Nepalese Chamber of Commerce, Lhasa

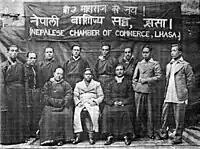
Triratna Man Tuladhar (seated, left) and Gyan Jyoti Kansakar (seated, right) with other members in Lhasa, 1947.

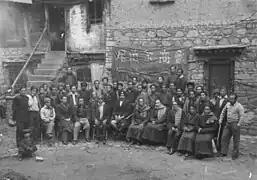
Nepalese Chamber of Commerce, Lhasa in 1955.

The Nepalese Chamber of Commerce, Lhasa opened in 1943, the first ever organization of businesses formed by Nepalese traders based in the Tibetan capital. The Newar merchants conducted trade between Lhasa and Kolkata transporting goods over the Himalaya by mule caravan. The chamber of commerce worked to promote trade and coordinated among its members to set uniform prices for their merchandise besides lobbying with the government for business-friendly policy.